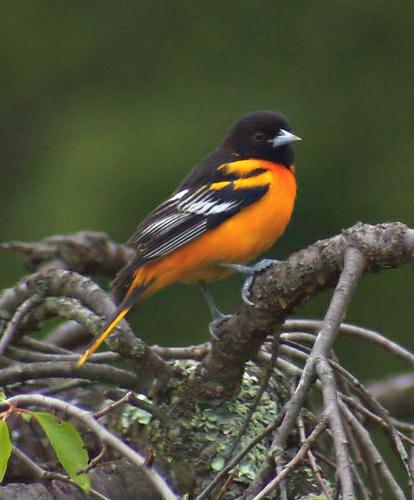
A photo of a baltimore oriole